Leigh Nash

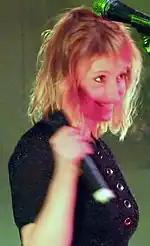
Leigh Nash with Jars of Clay in Toronto in 2009

The band's eponymous album was released in 1997 and the single "Kiss Me" in 1999. In 1999 they received numerous Dove Awards, including Best Artist of the Year. The band was also nominated for a Grammy Award. A second single, a cover of the La's "There She Goes", also hit the "Billboard" Hot 100, followed by a third single, "I Can't Catch You".